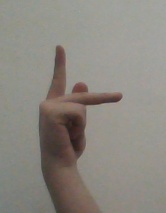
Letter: dha